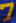
Number: 7